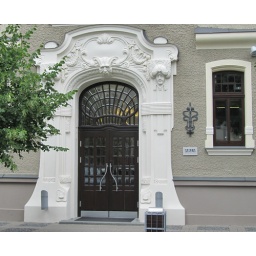
Jugendstil door and window seen in Riga Latvia.